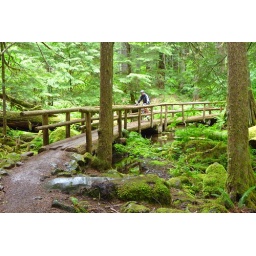
Crossing a bridge over a beautiful lowland area of the McKenzie with Old Growth forest all around with plenty of moss.